Flying Tiger Copenhagen

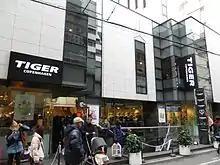
Tiger shop at Amerikamura in Chūō-ku, Osaka.

In 1988, Lennart Lajboschitz and his wife Suzanne opened their first store, "Zebra", in Copenhagen. The store sold surplus goods, umbrellas, and other accessories. In 1995, Lajboschitz opened the first "Tiger" storefront in Islands Brygge, Copenhagen.